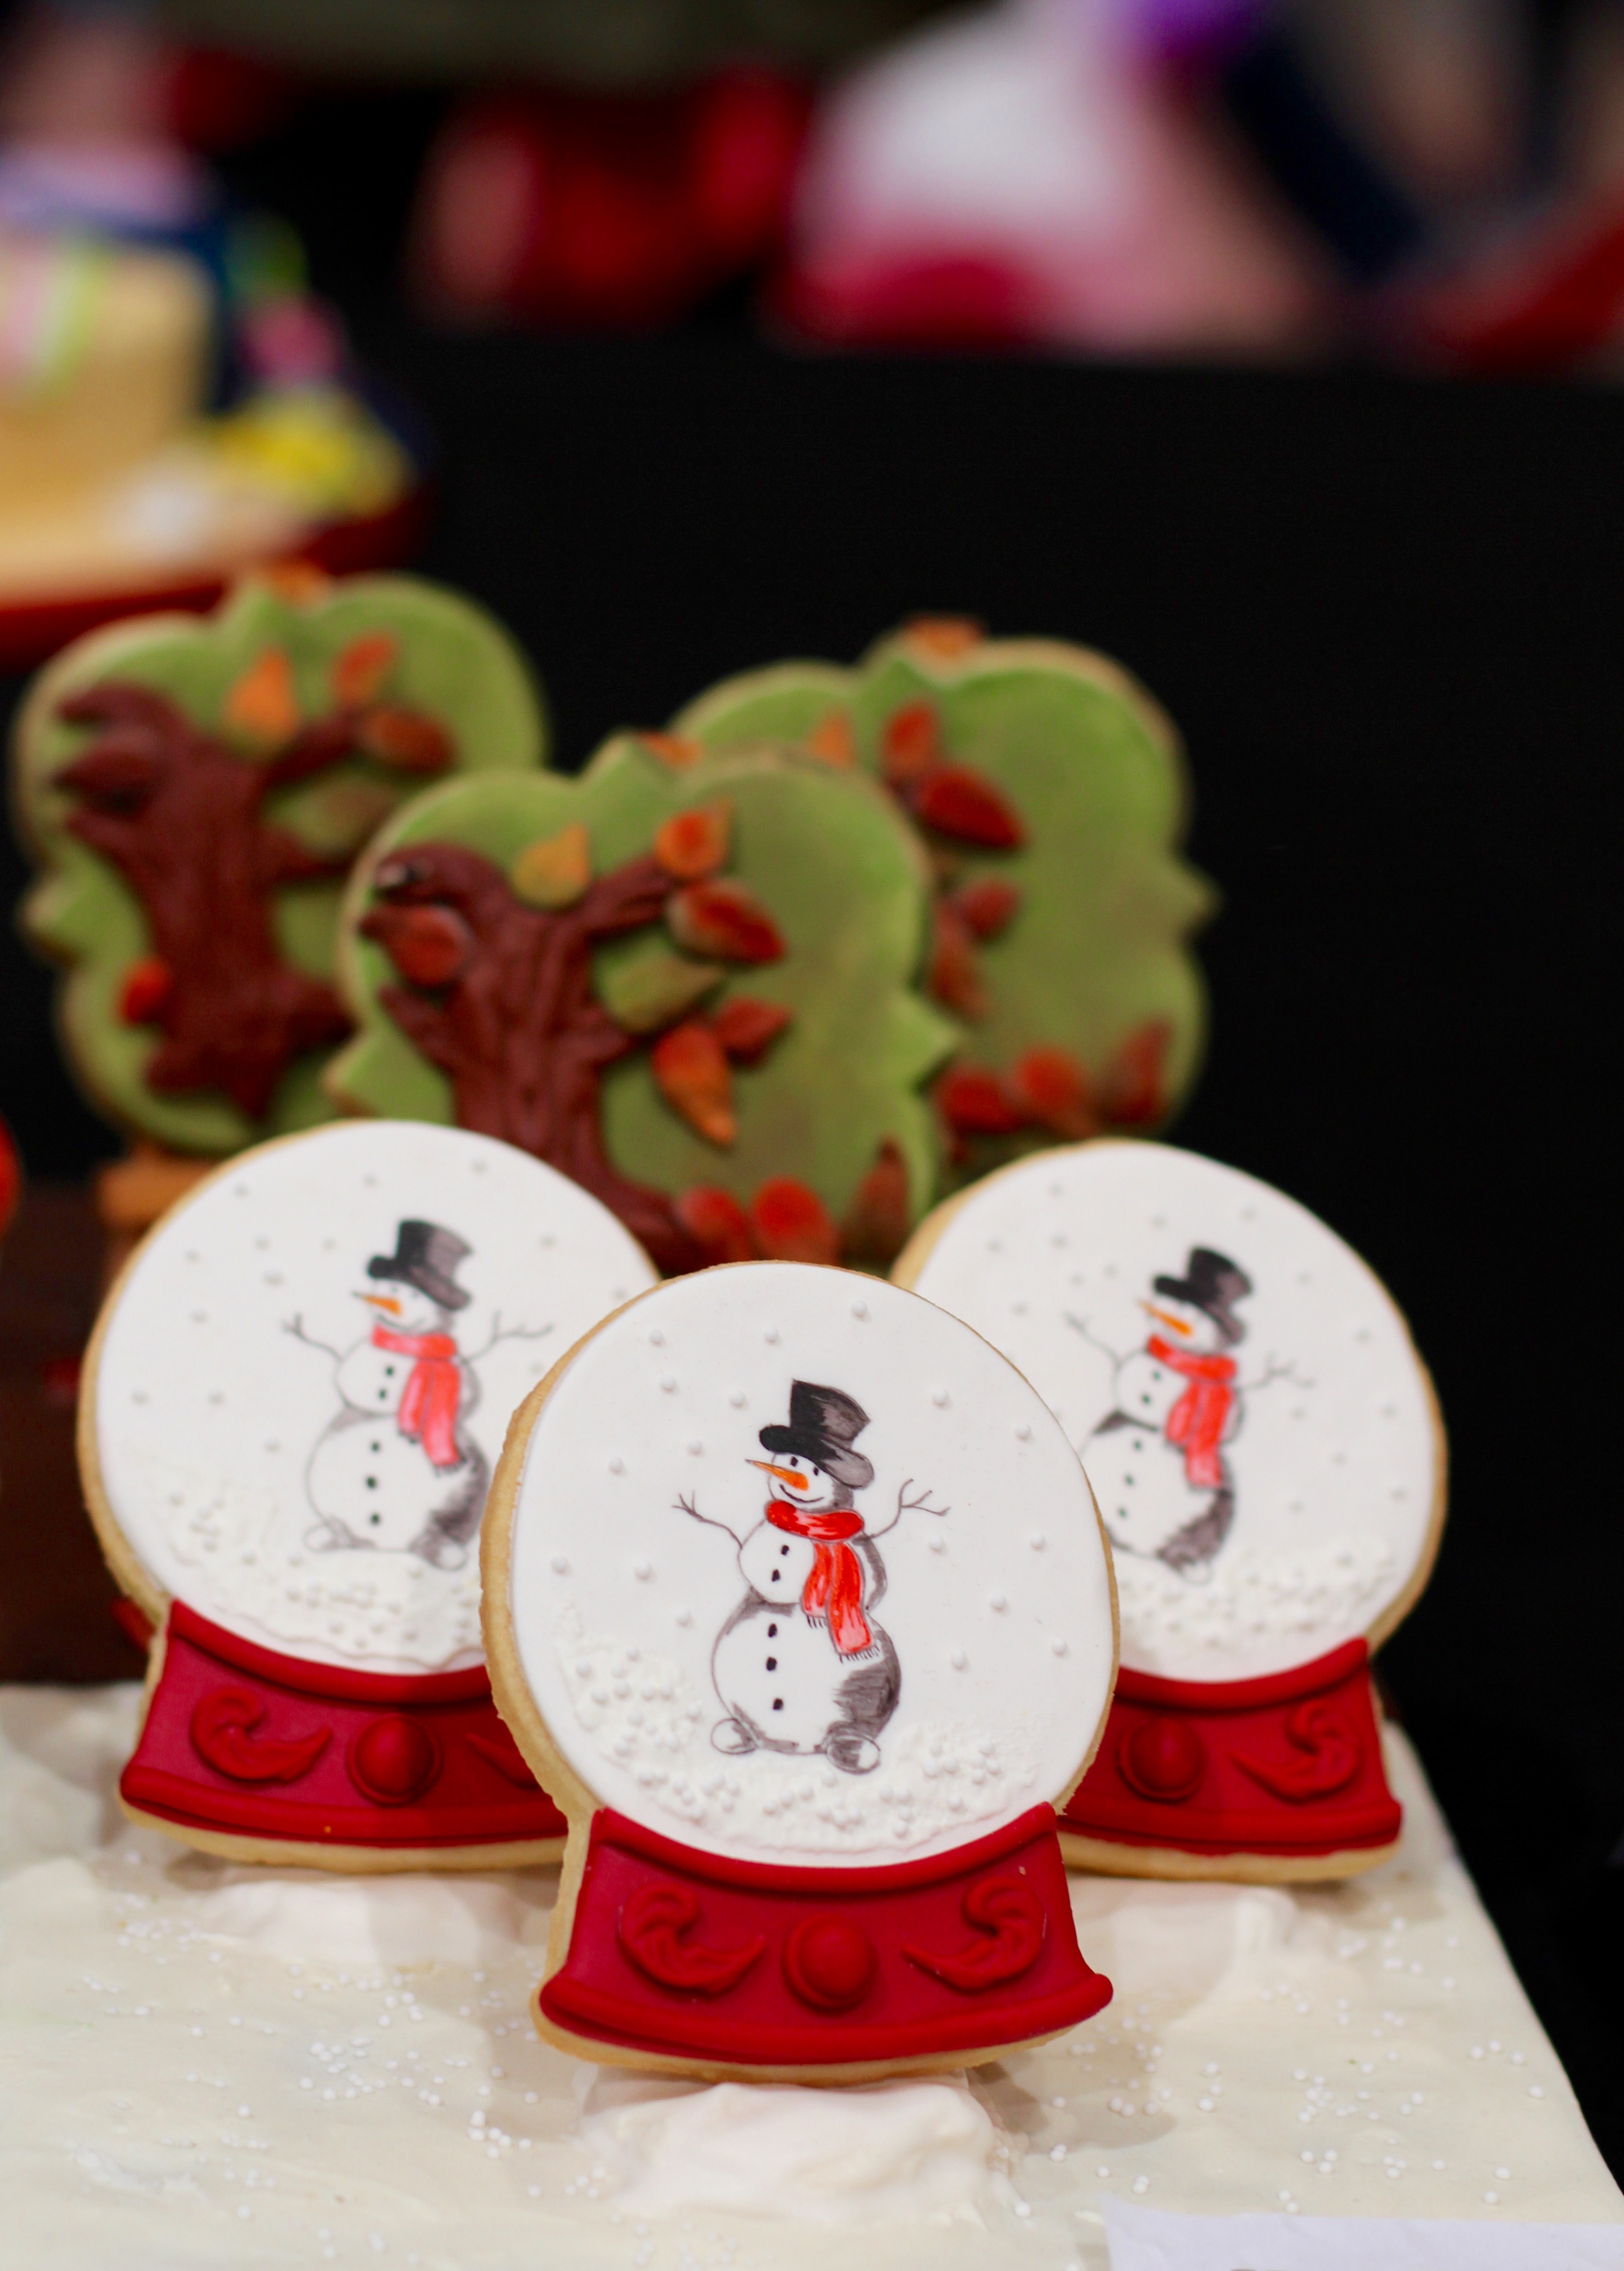
decoration, red, christmas, dessert, deco, art, sweetness, valentine's day, snow man, medallion